Kyrgyzstan

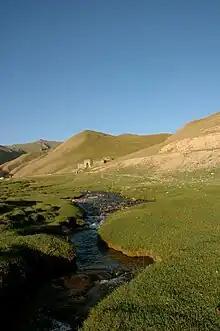
Silk road caravansarai used during the Islamic Golden Age

After independence, Kyrgyzstan was officially a unitary presidential republic. Following the Tulip Revolution it became a unitary parliamentary republic; however, it gradually developed an executive president and was governed as a semi-presidential republic before reverting to a presidential system in 2021. Throughout its existence, the country has continued to endure ethnic conflicts, revolts, economic troubles, transitional governments and political conflict.